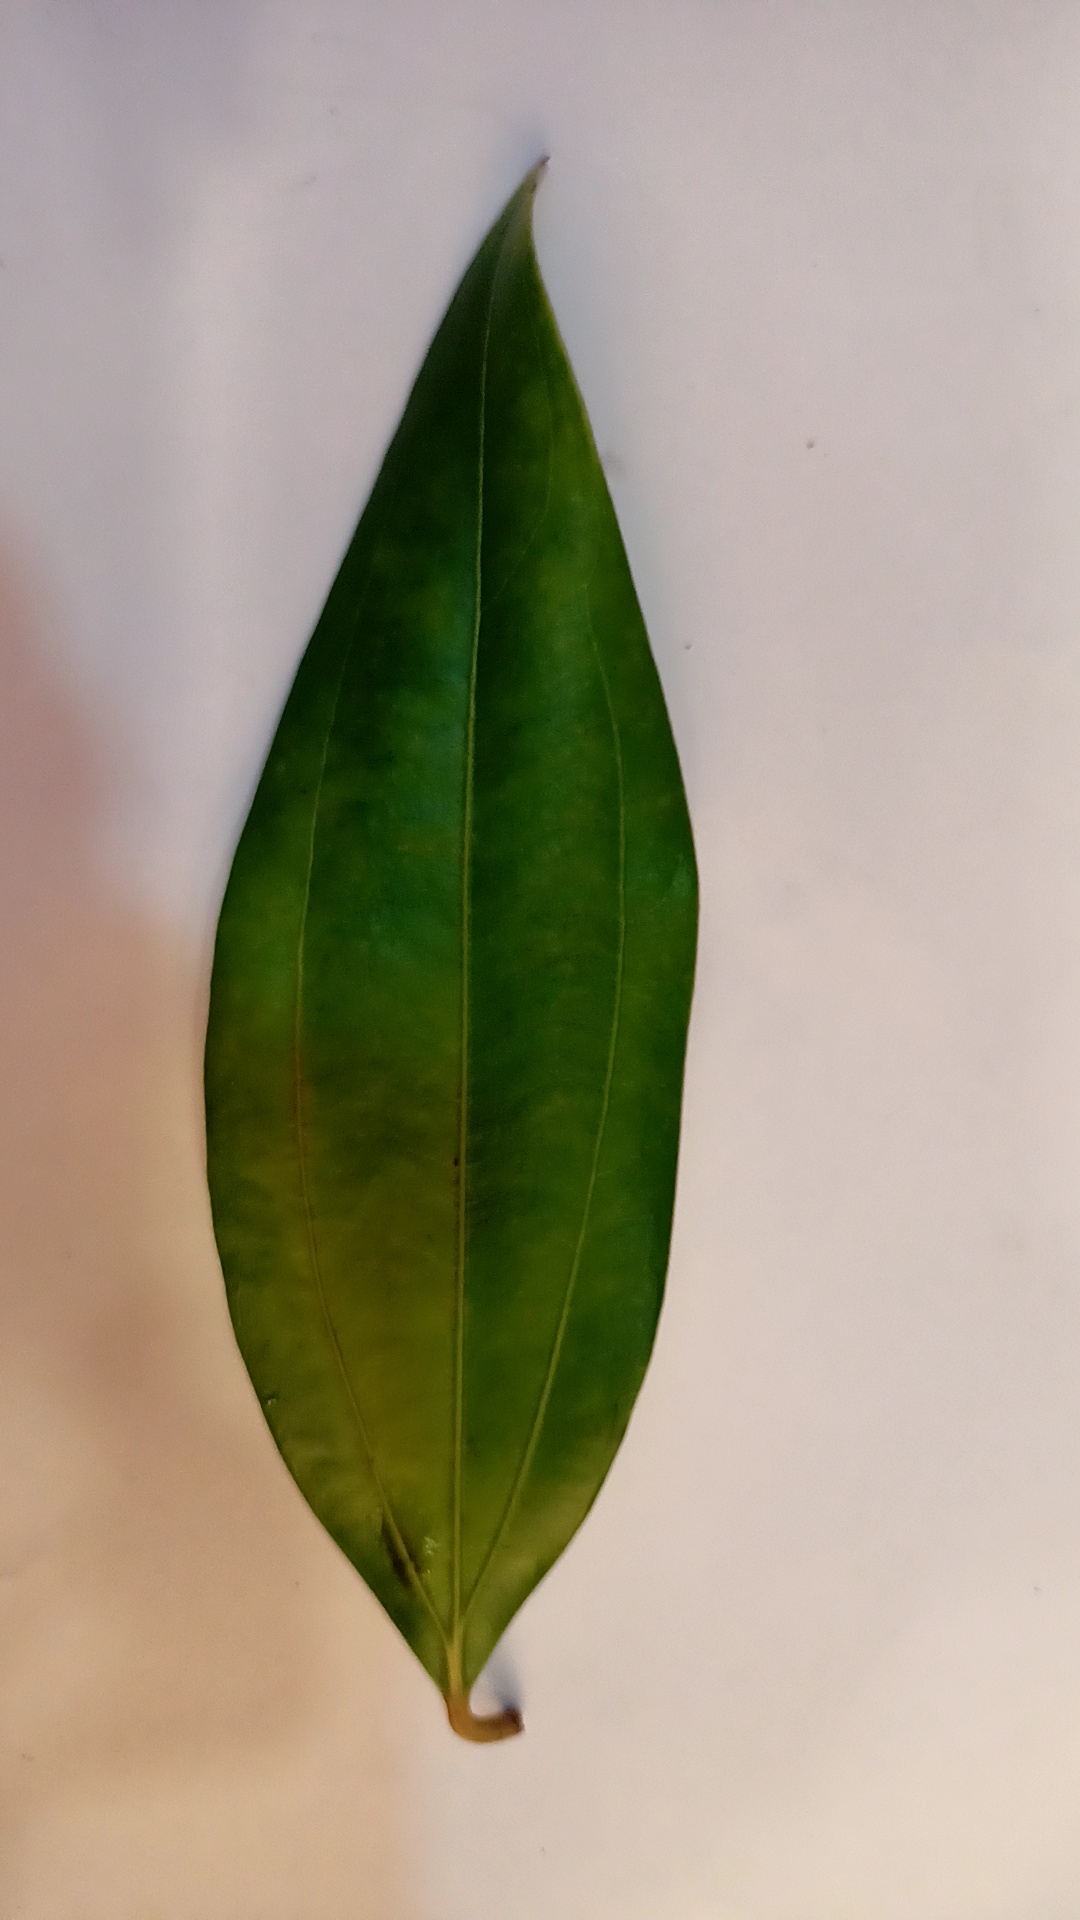
Label: Healthy